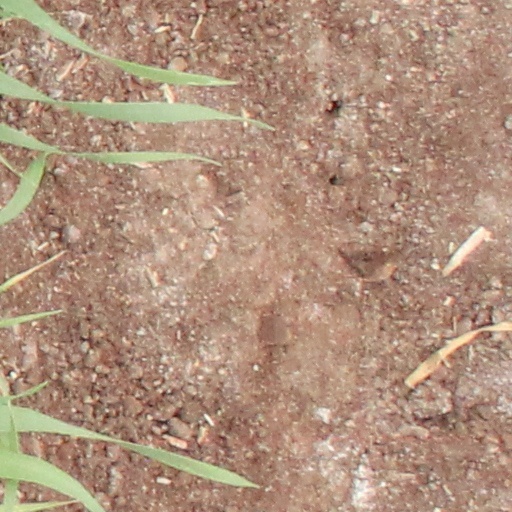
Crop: wheat